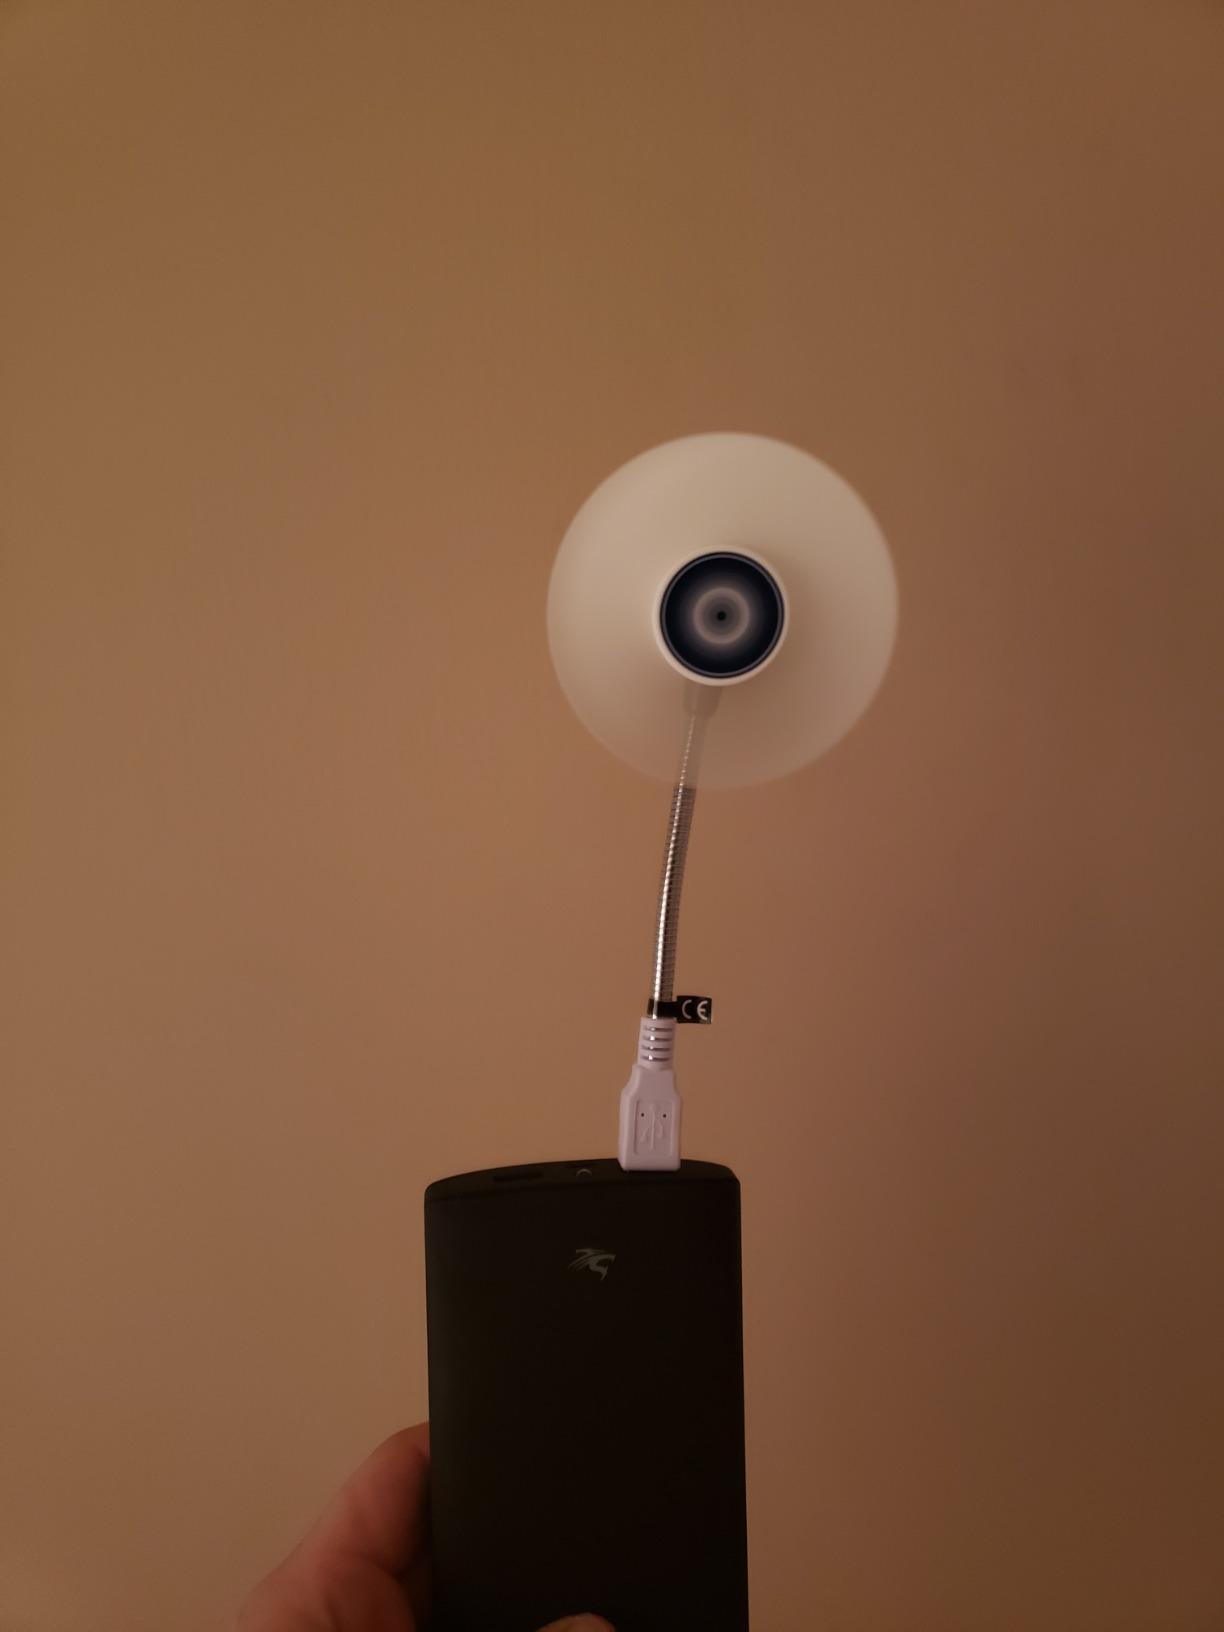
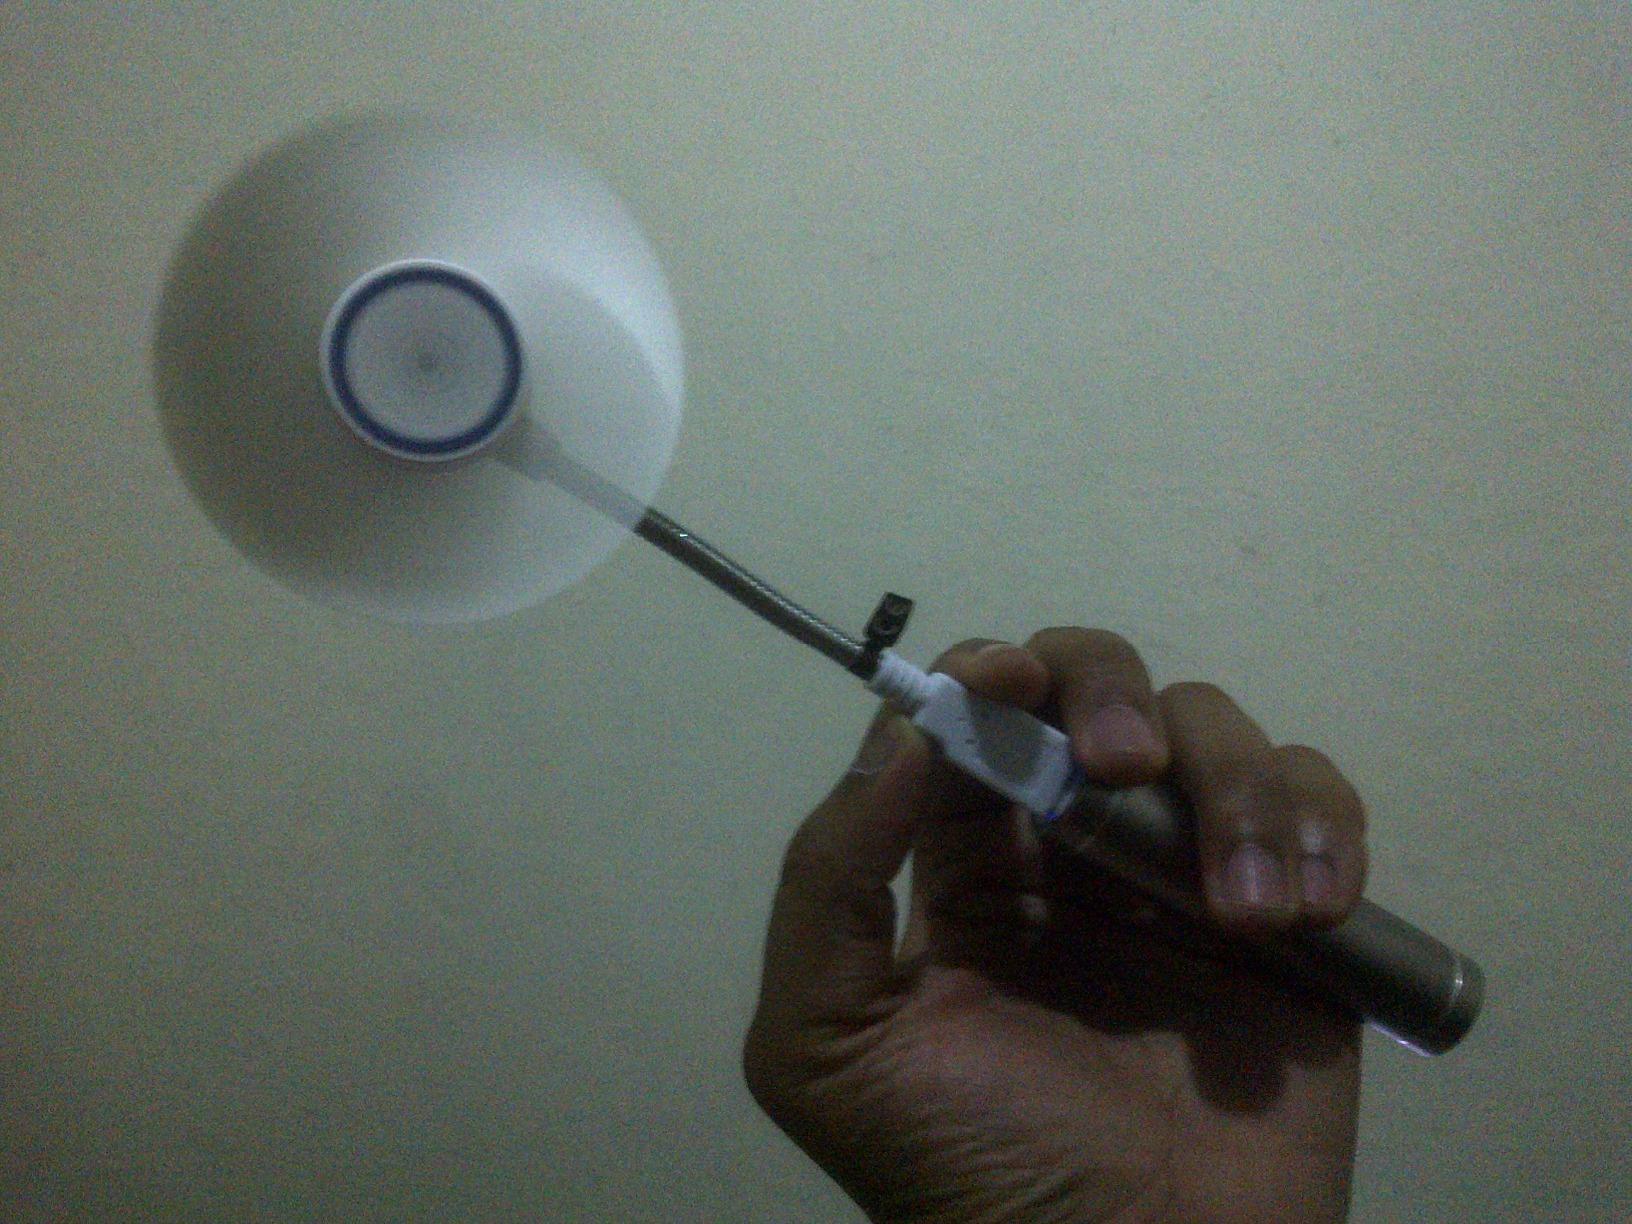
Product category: fan
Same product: yes